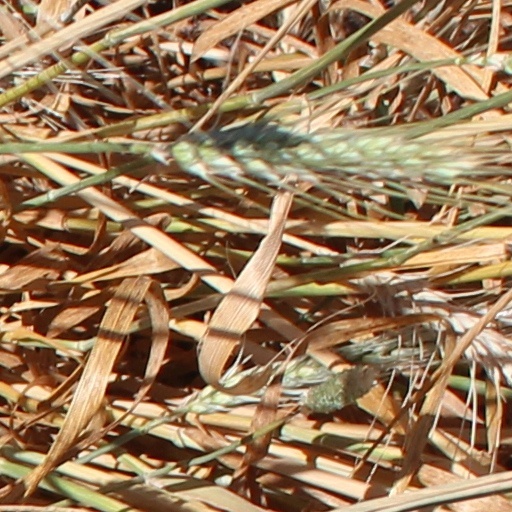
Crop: wheat